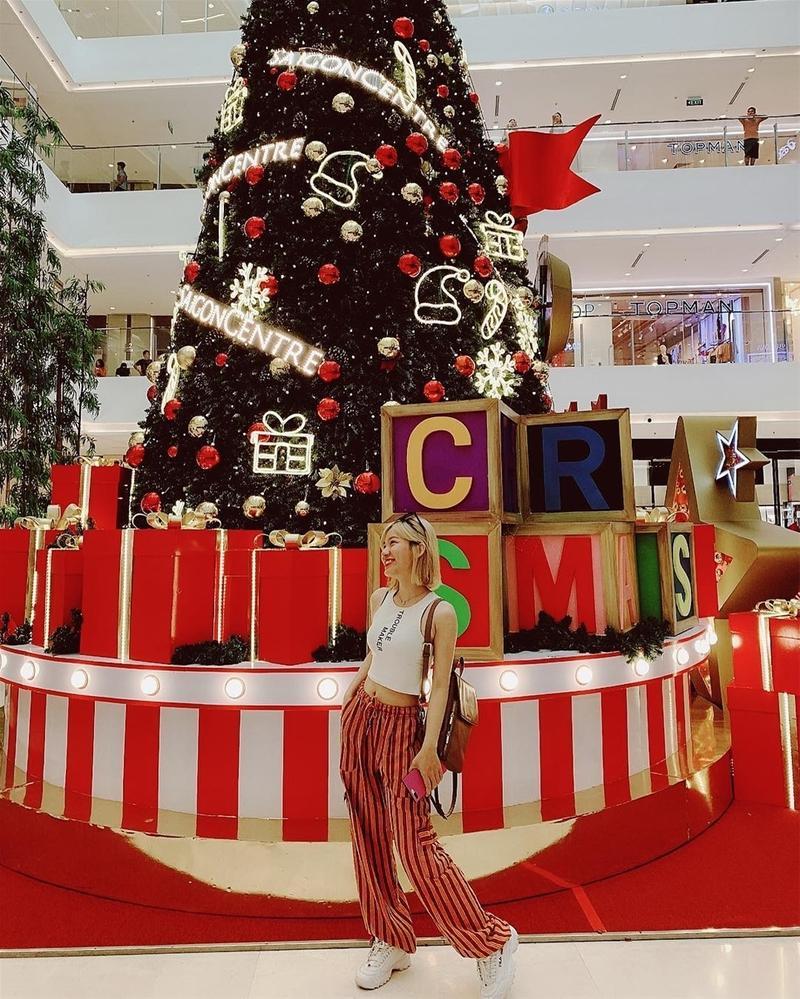
có một cô gái đang đứng ở trước khu vực trang trí giáng sinh